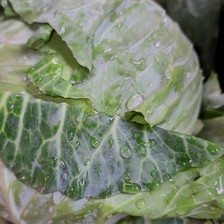
Label: others